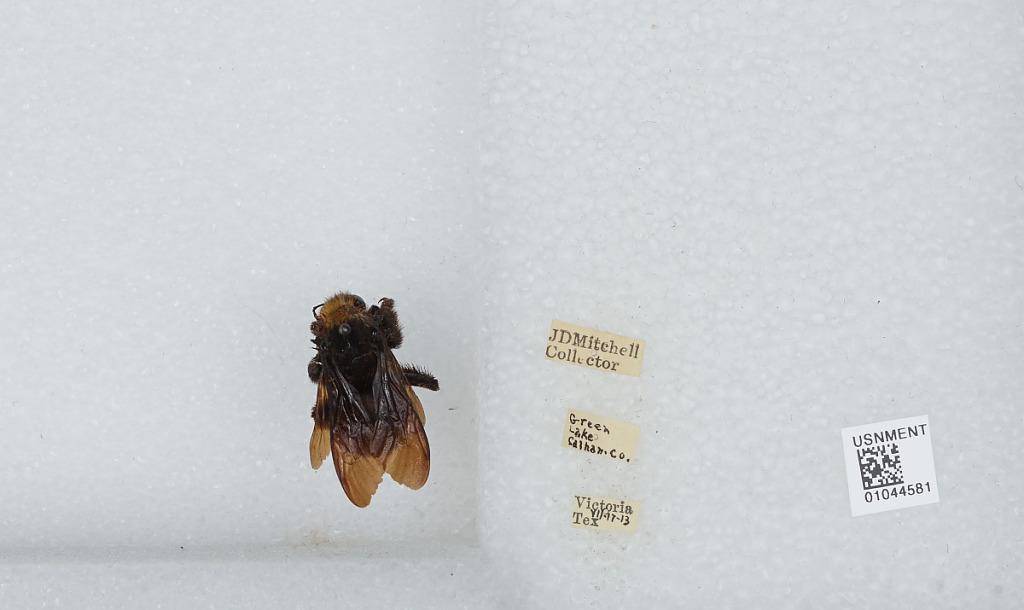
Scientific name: Bombus sp.
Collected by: J. Mitchell
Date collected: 1913-7-17
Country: United States
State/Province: Texas
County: Calhoun
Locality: Green Lake